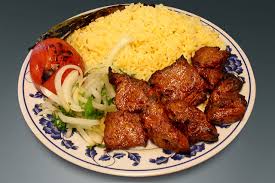
Yemek: kebap